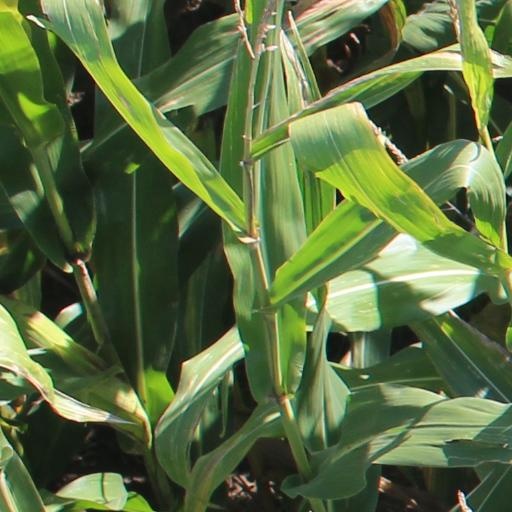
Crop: maize; corn